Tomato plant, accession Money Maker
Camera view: bottom (45 deg); turntable rotation: 150 degrees
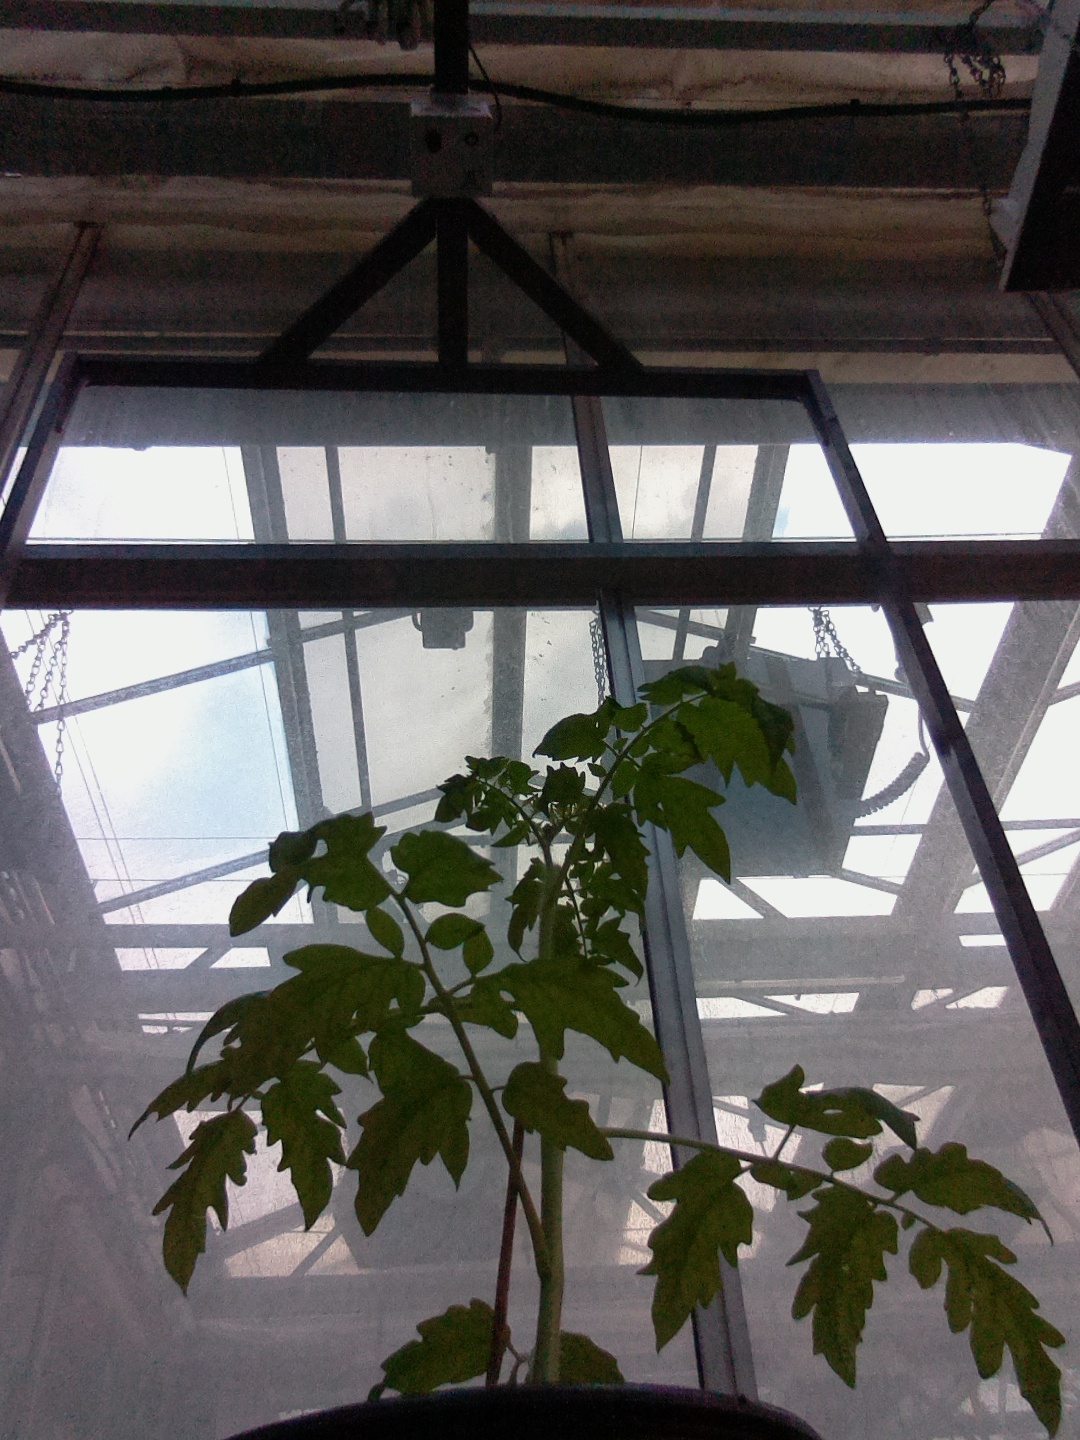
BBCH growth stage 13: 6 of true leaves visible